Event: Nepal Earthquake
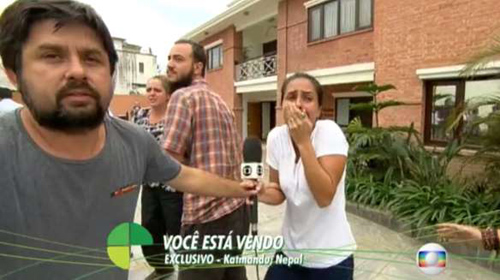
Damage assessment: no_damage